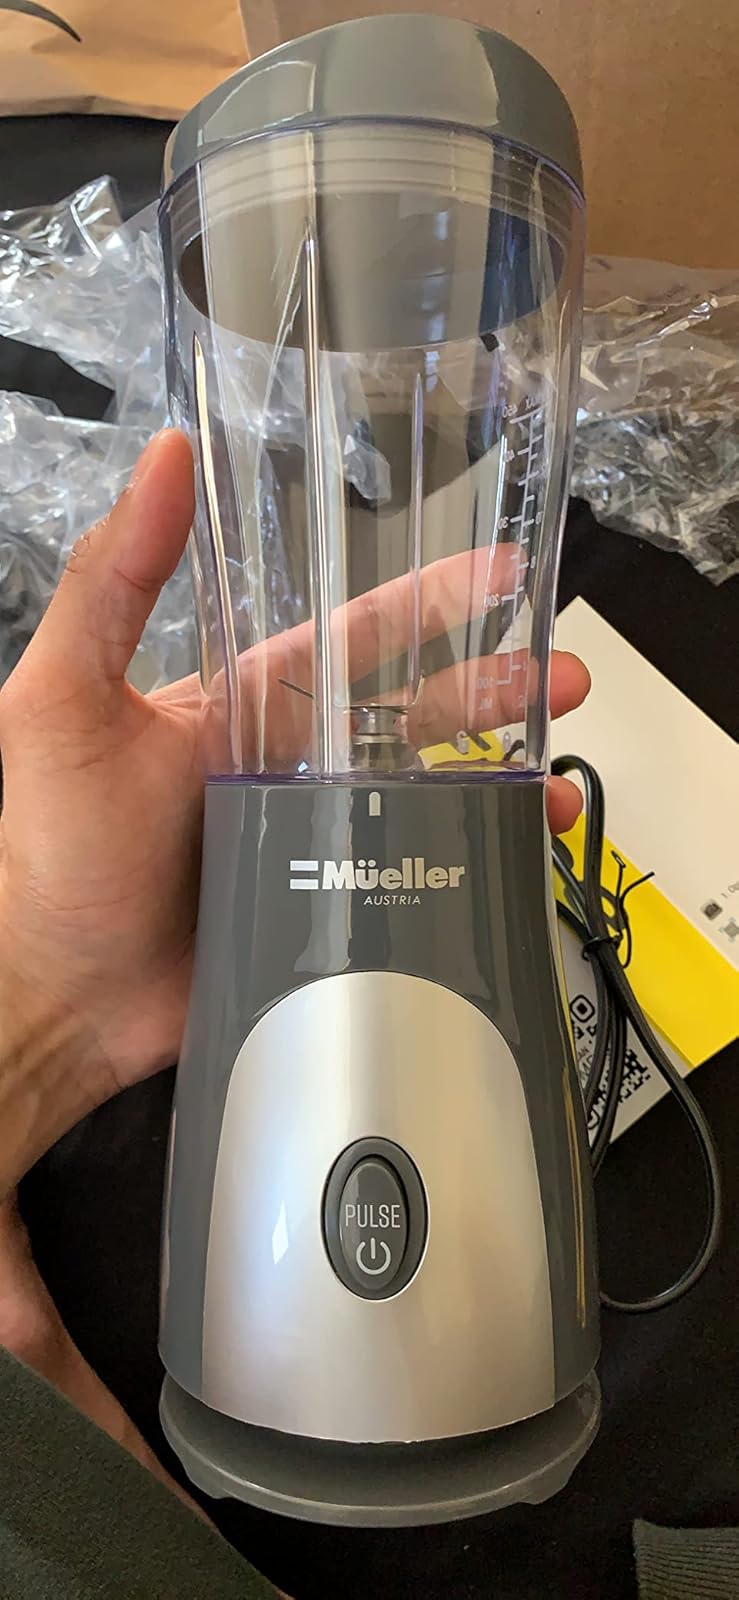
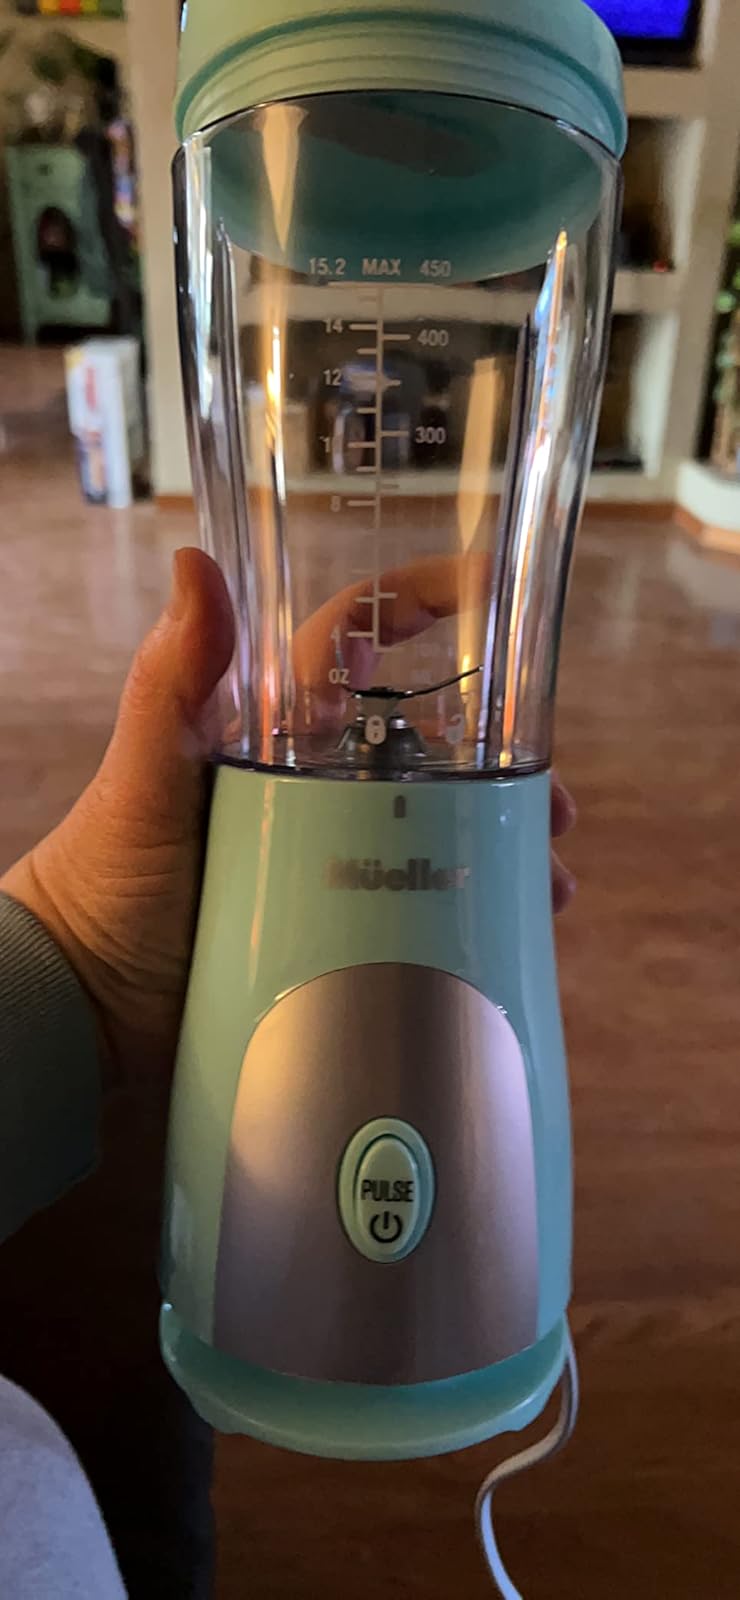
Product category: items_blender
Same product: no